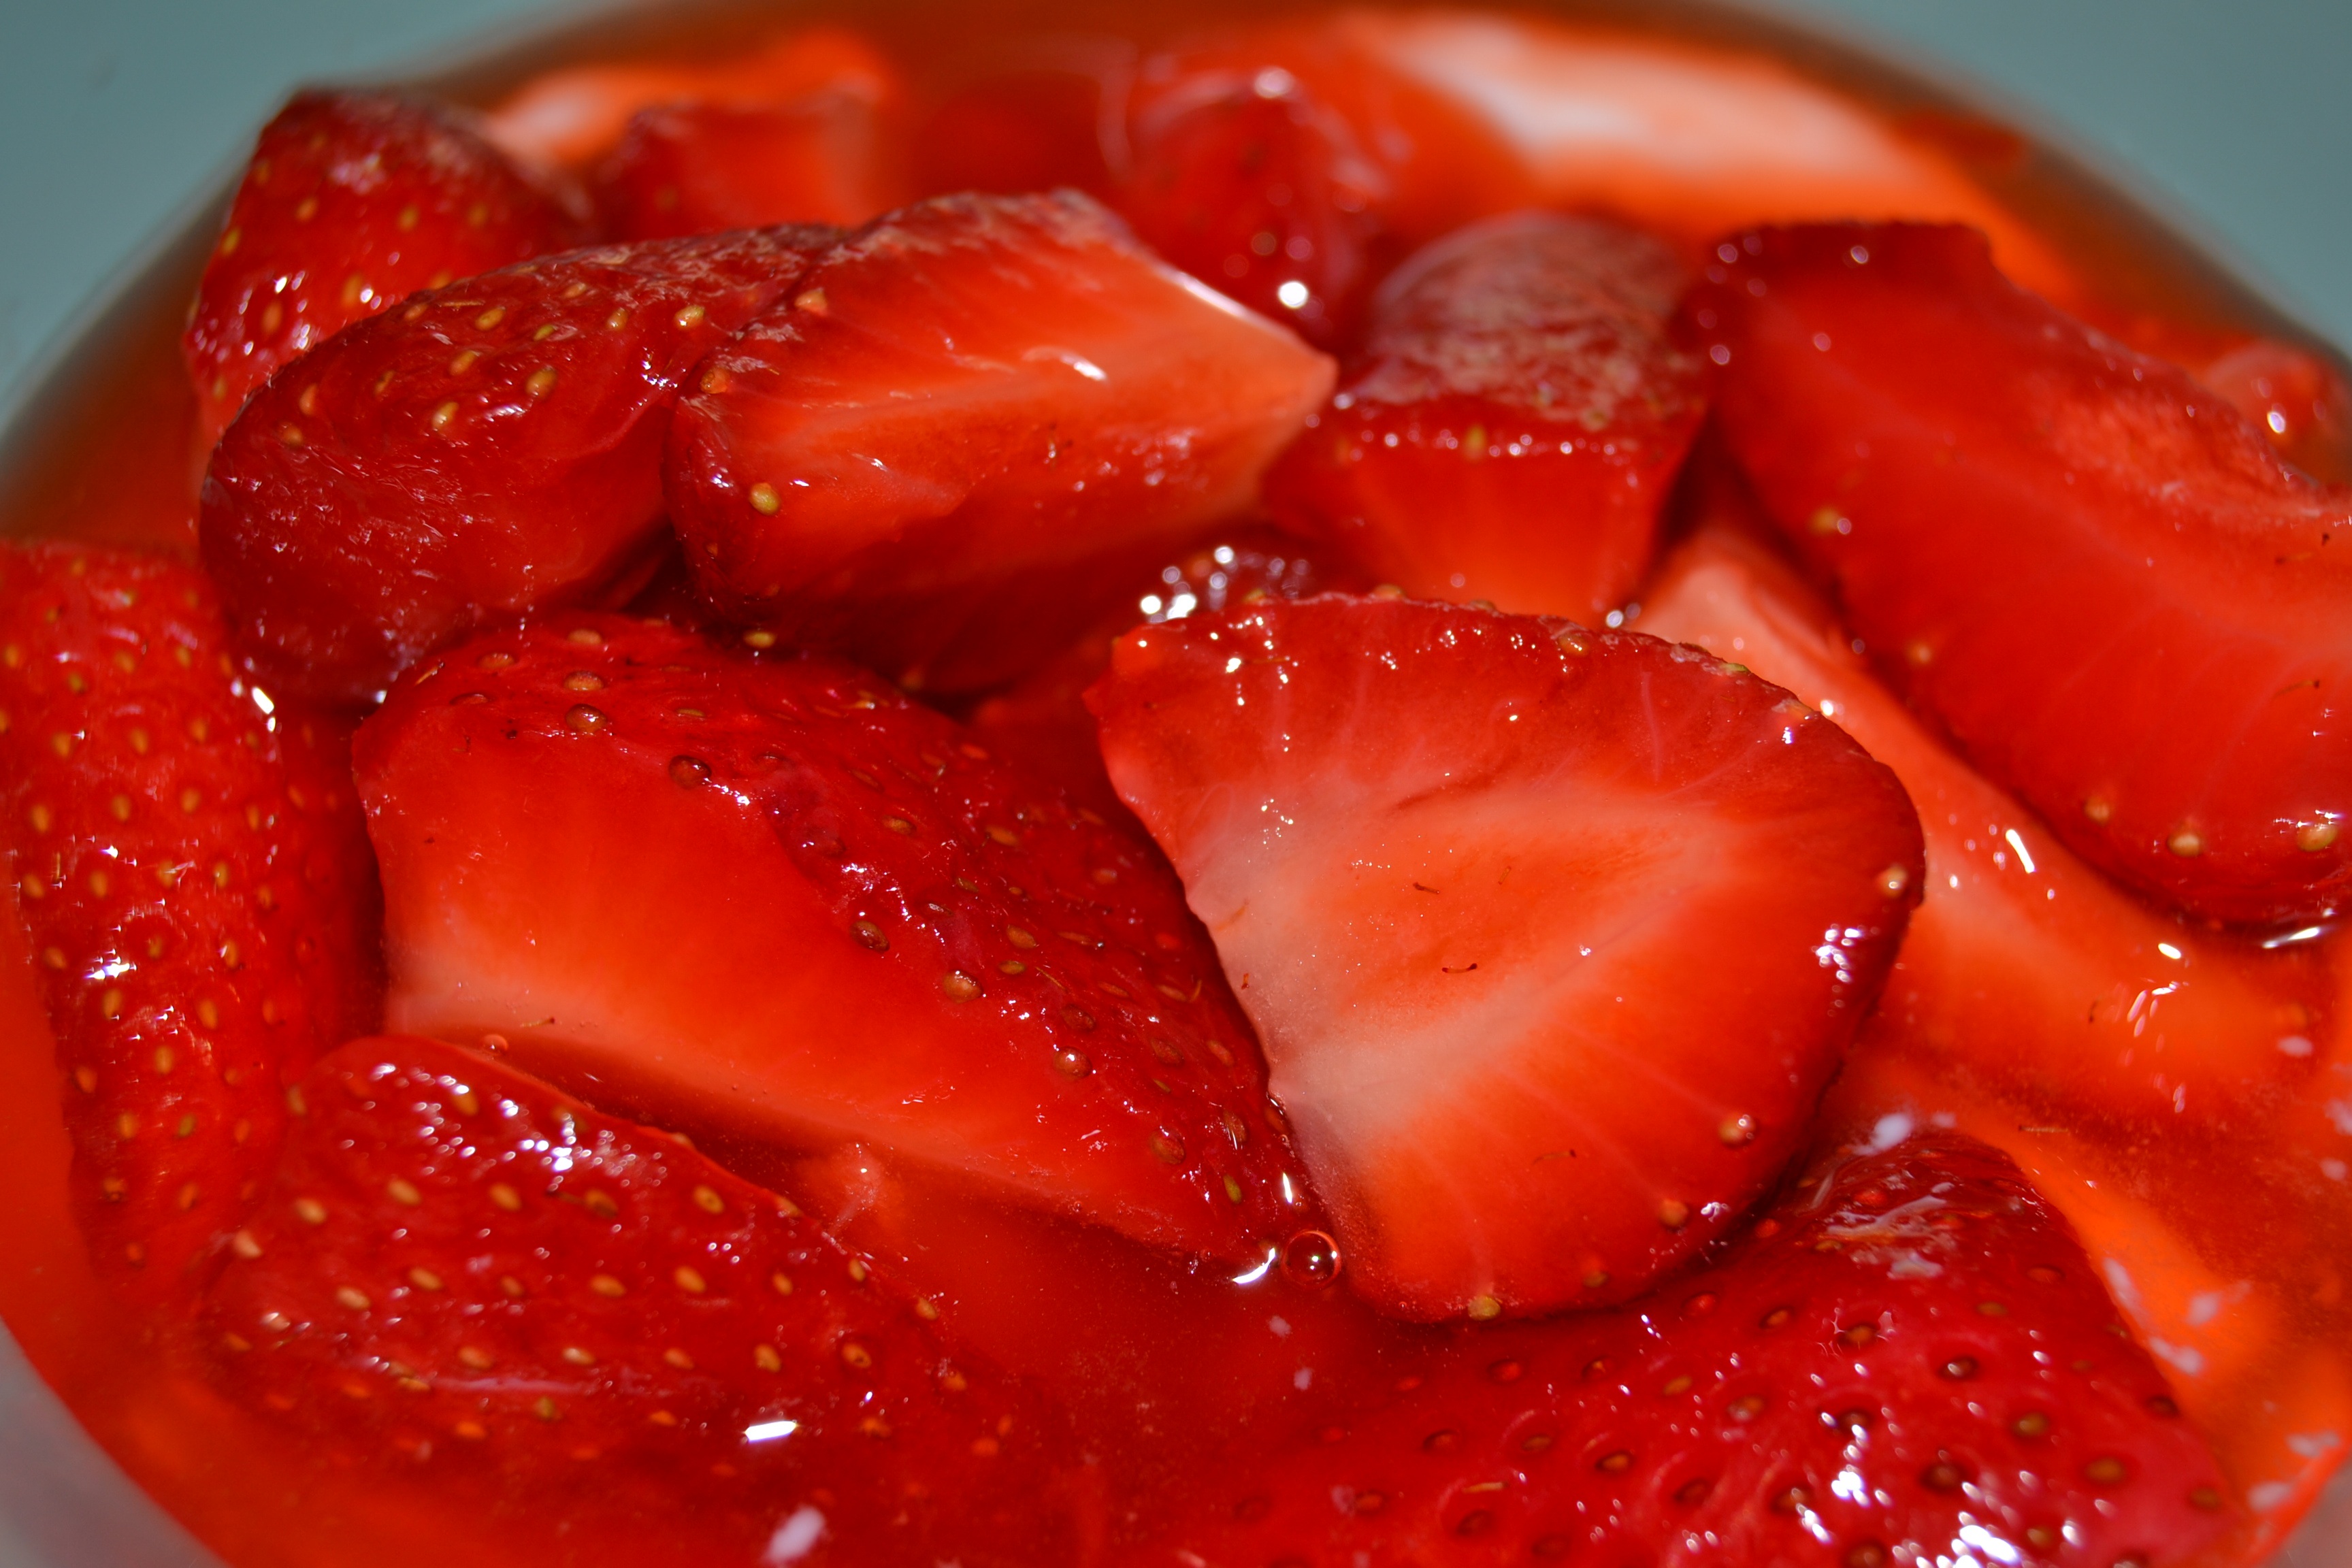
plant, fruit, sweet, orchard, dish, food, red, produce, vegetable, dessert, strawberry, tomato, bright, strawberries, flowering plant, land plant